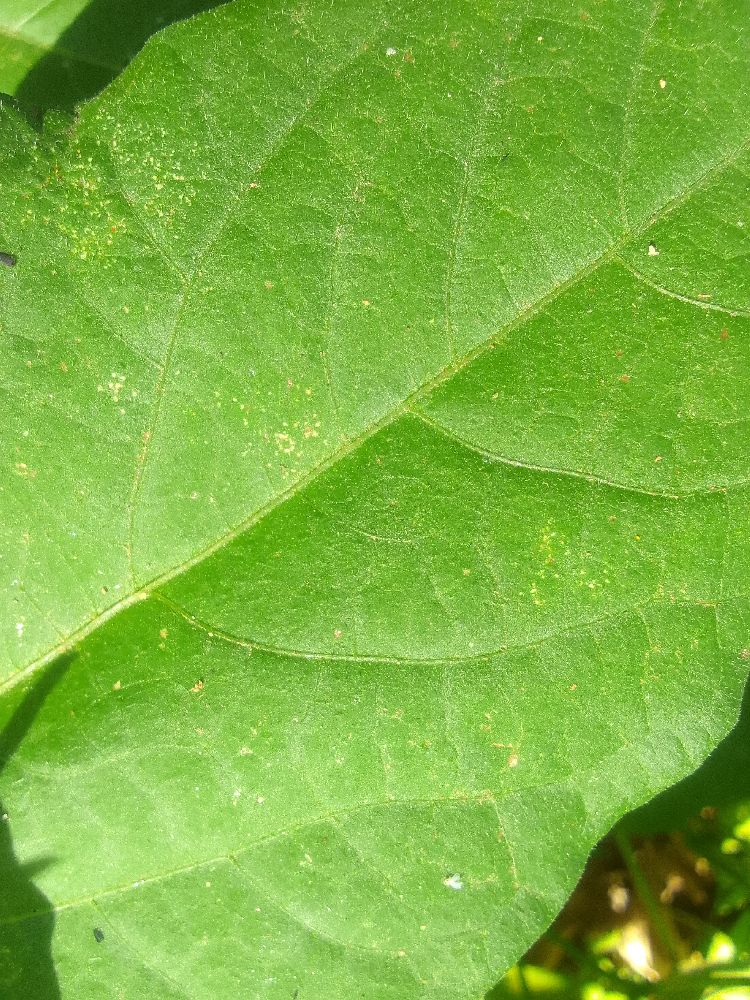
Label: healthy